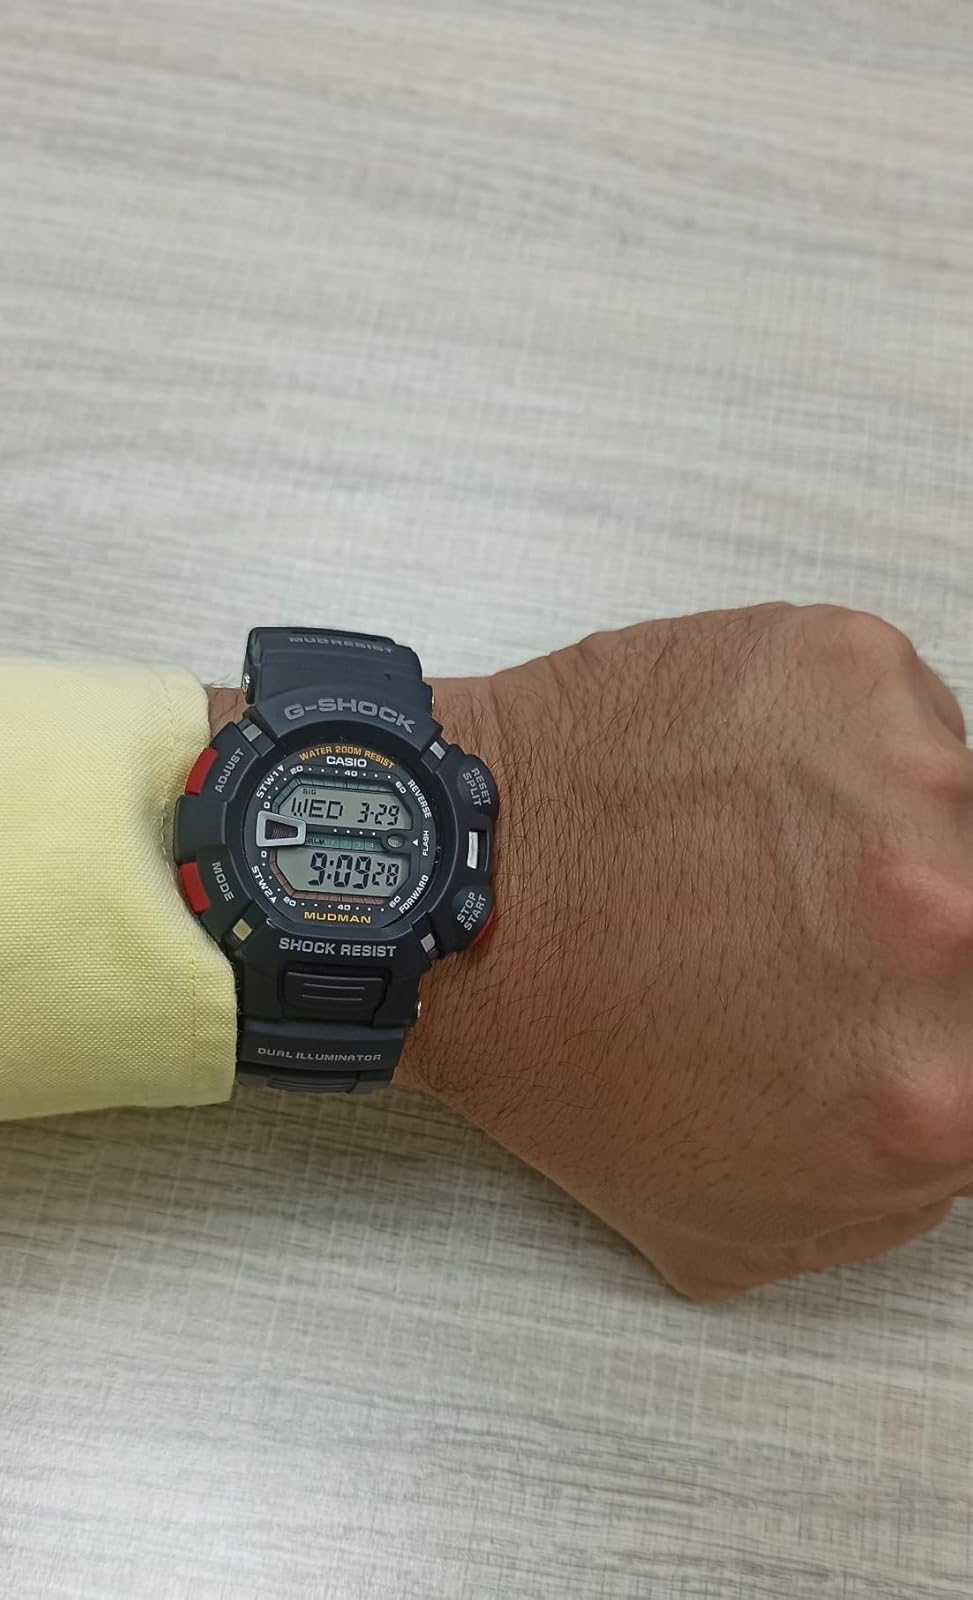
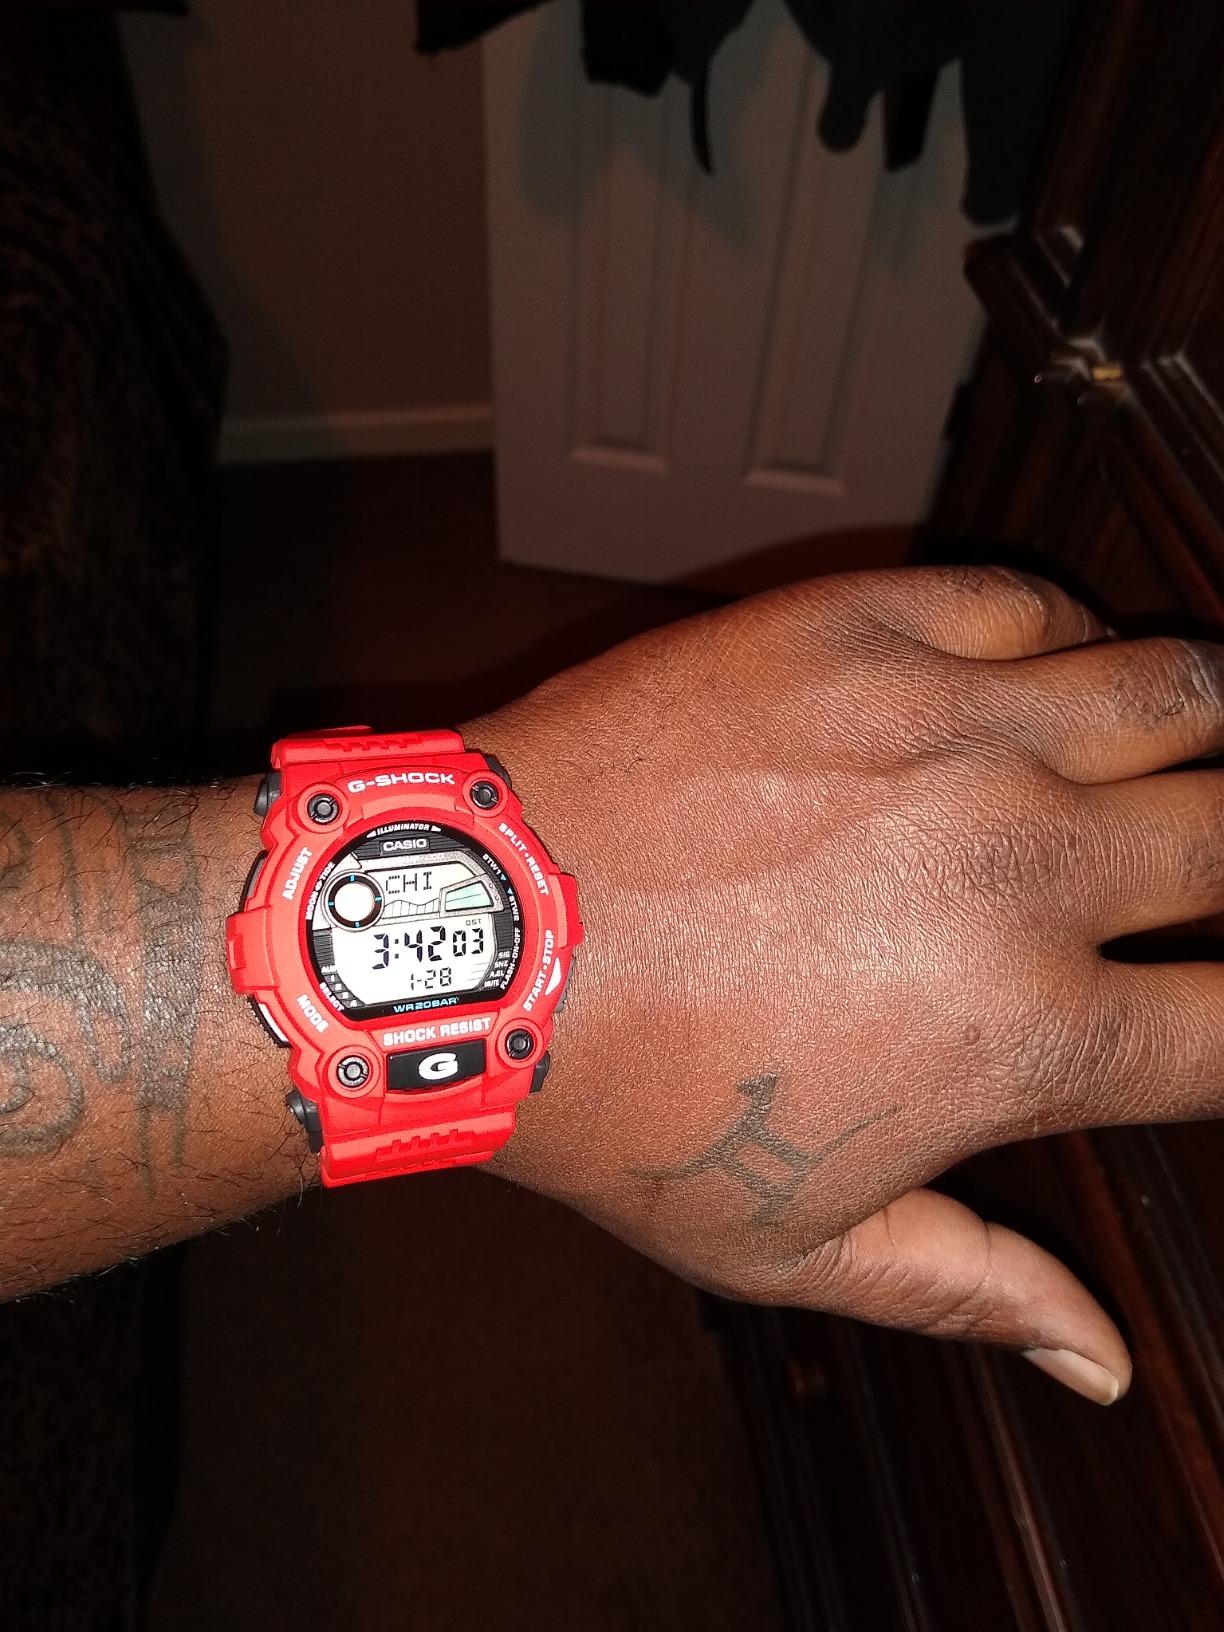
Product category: accessories_watch
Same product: no